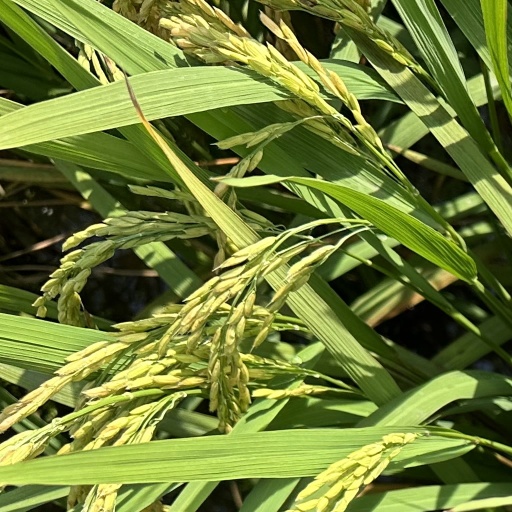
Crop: rice